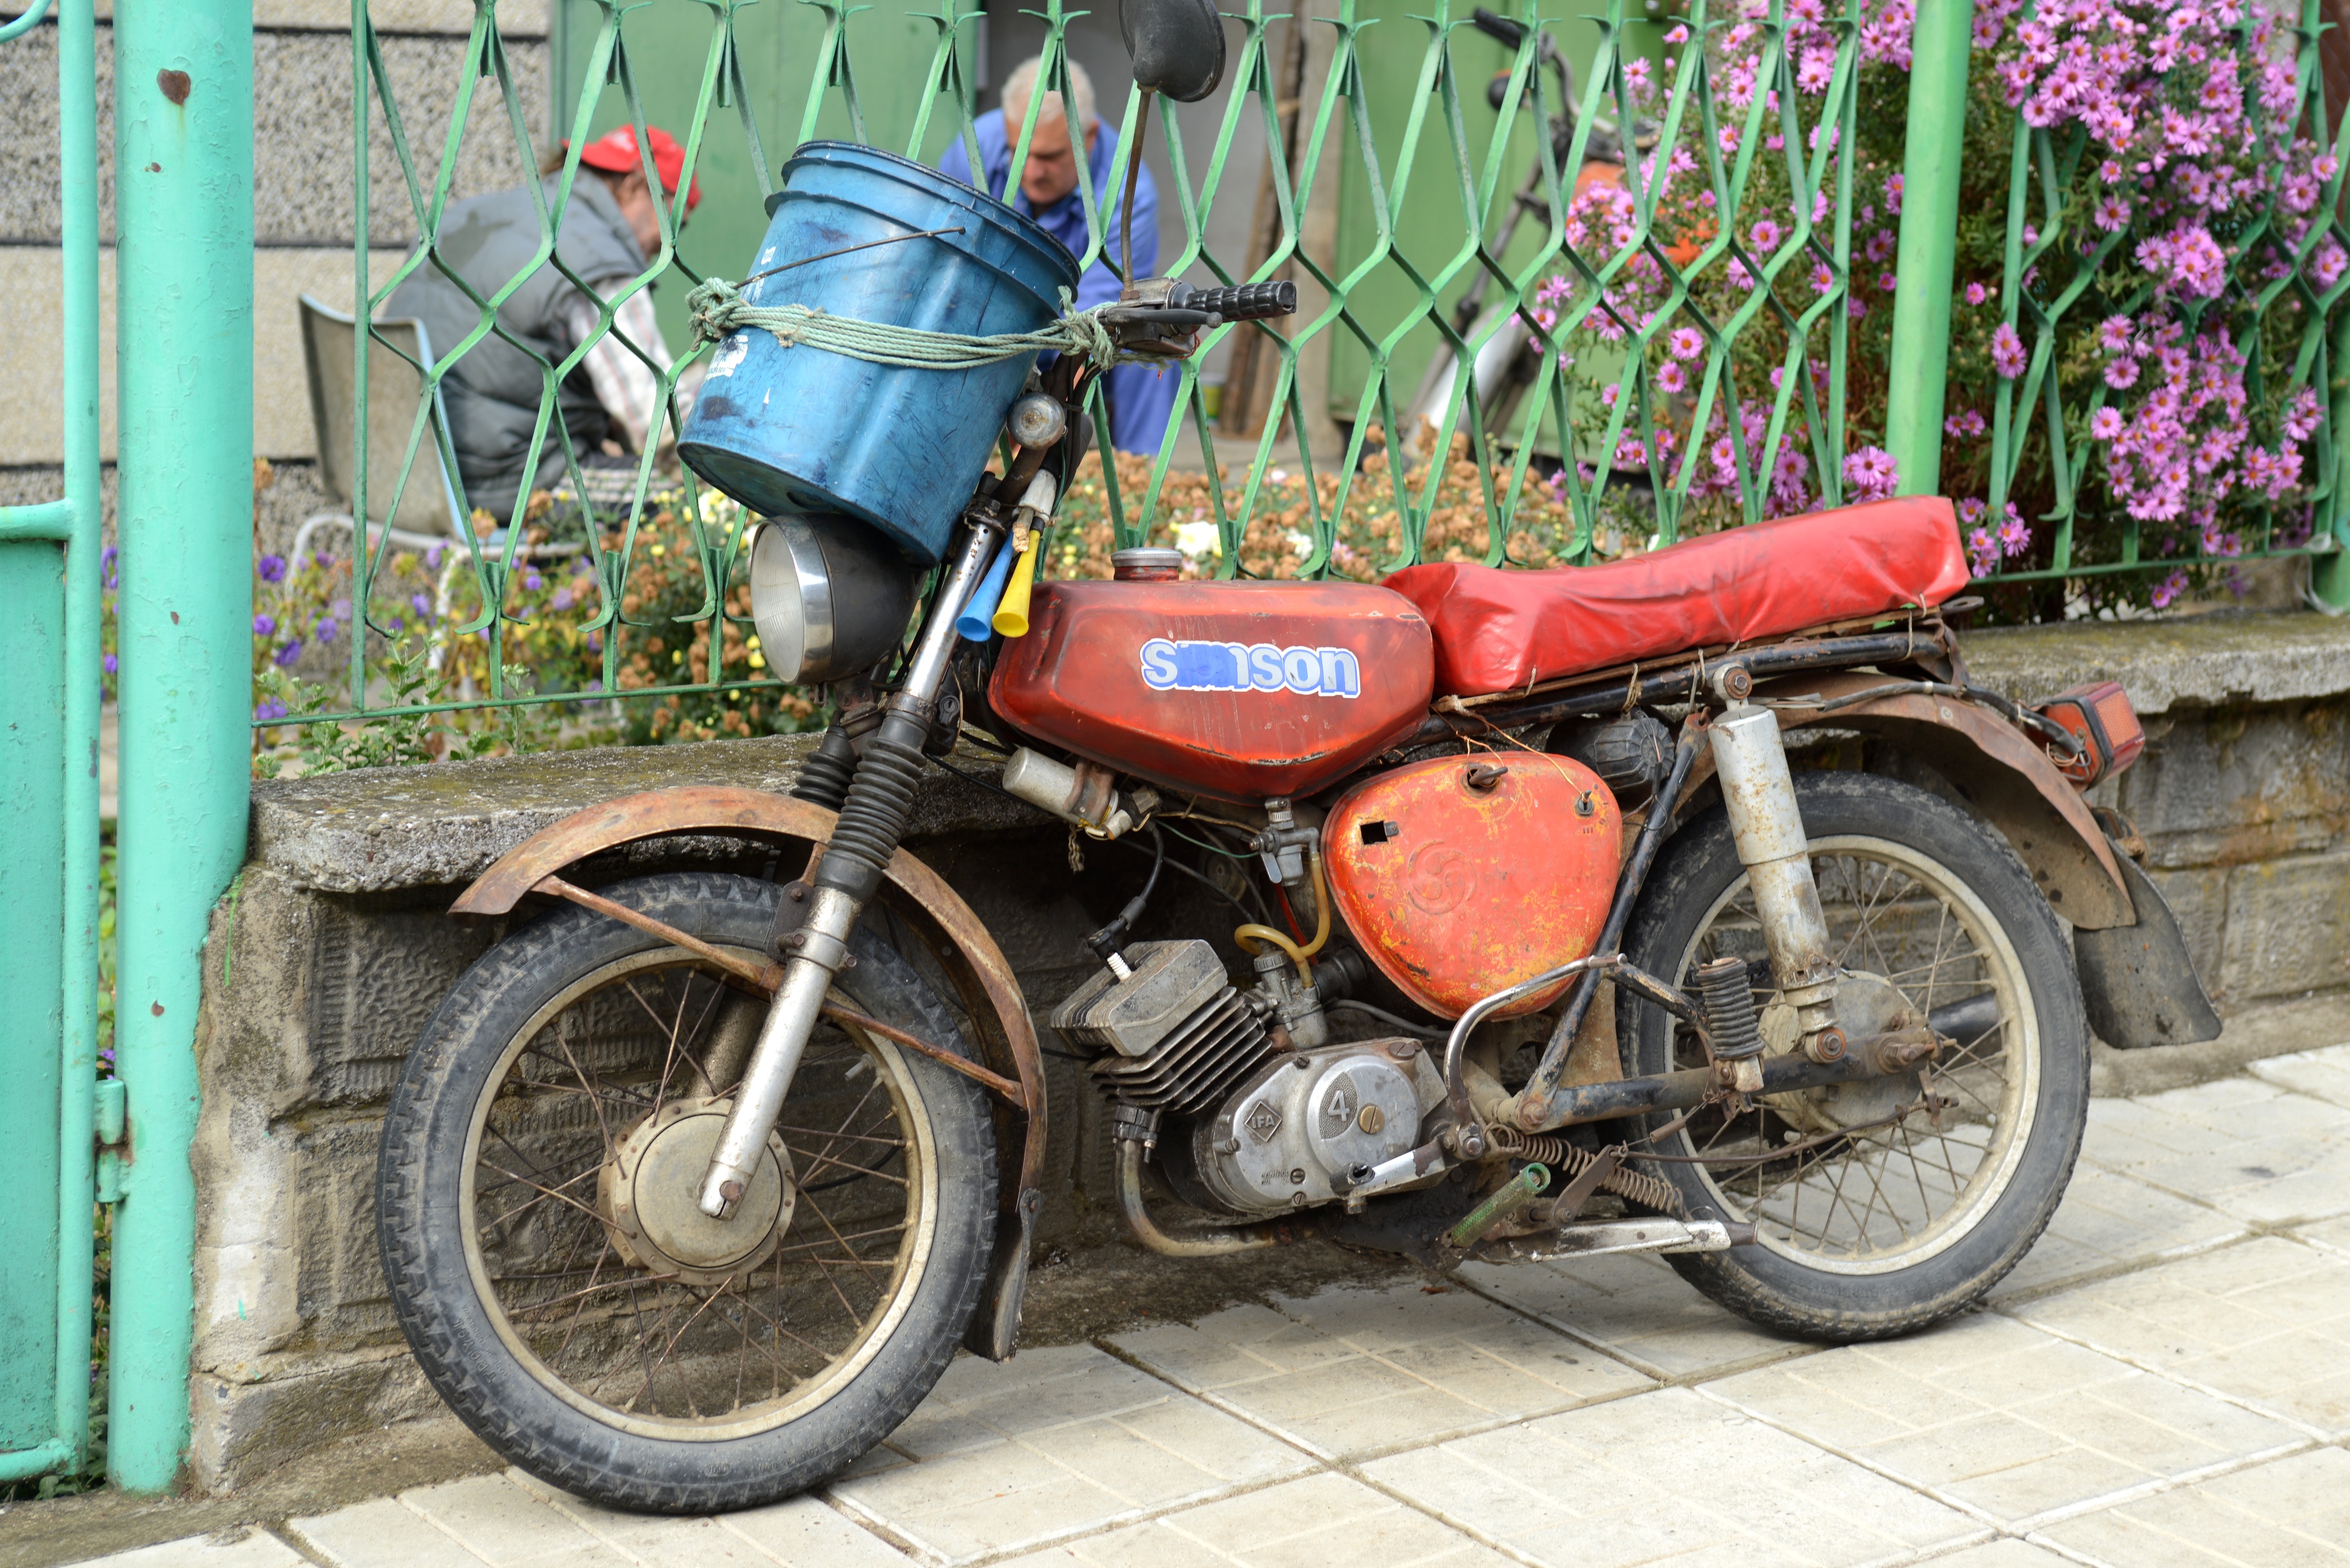
car, wheel, bicycle, europe, vehicle, motorcycle, nikon, moped, cool image, racing, nikkor, d800, 70300mm, nikond800, 70300mmf4556gvr, bulgaria, motorcycling, automobile make